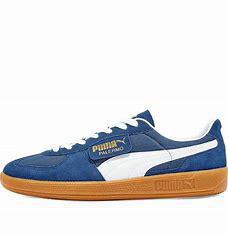
Brand: Puma
Model: Palermo